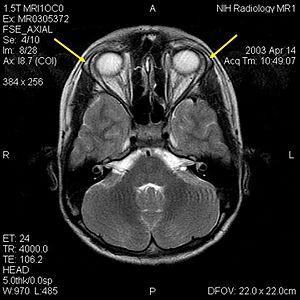
Le syndrome Allgrove, aussi appelée syndrome triple A ou syndrome 4A, est une maladie génétique autosomique récessive découverte en 1978 par Jeremy Allgrove.